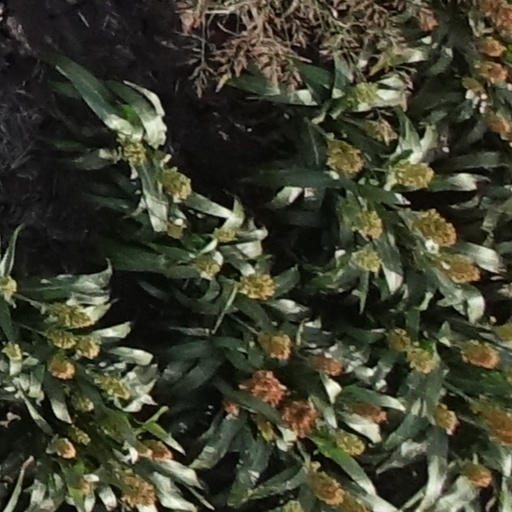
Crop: sorghum